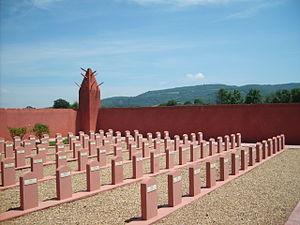
Liste des unités, à leur dernier nom utilisé, de tirailleurs sénégalais de l'armée française.
Le tata de Chasselay, officiellement nécropole nationale de Chasselay, est un cimetière militaire de la Seconde Guerre mondiale, située sur le territoire de la commune de Chasselay dans le département du Rhône. Y sont inhumés 188 tirailleurs originaires de différents pays d'Afrique de l'Ouest, ainsi que deux légionnaires, tous massacrés par l'Infanterie Regiment Grossdeutschland et la division de SS allemande Totenkopf en juin 1940. Cependant d'après les photographies retrouvées, il semblerait que ce massacre soit imputable à la 10ème division blindée de la wehrmacht, imprégnée de propagande raciste, et non les SS. Cette nécropole a été construite selon le style d'architecture de l'Afrique de l'Ouest, où tata signifie « enceinte de terre sacrée » en wolof, dans laquelle on enterre les guerriers morts au combat.